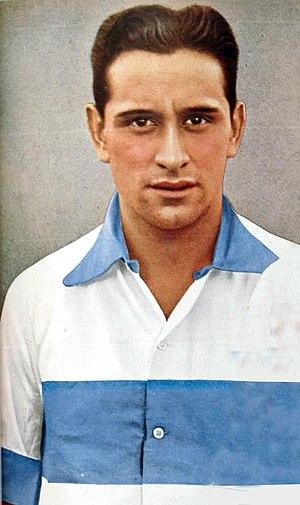
Le Club de Gimnasia y Esgrima La Plata est un club omnisports argentin fondé le 3 juin 1887 sous le nom de « Club de Gimnasia y Esgrima ». Ce club, basé à La Plata, capitale de la province de Buenos Aires, comprend une section football qui évolue en première division du Championnat d'Argentine de football.
Le Club de Gimnasia y Esgrima La Plata est un club sportif argentin de La Plata, ville de la province de Buenos Aires. Il est fondé le 3 juin 1887 sous le nom de «Club de Gimnasia y Esgrima» et sa principale section est celle dédiée au football où elle évolue notamment en Championnat d'Argentine de football.